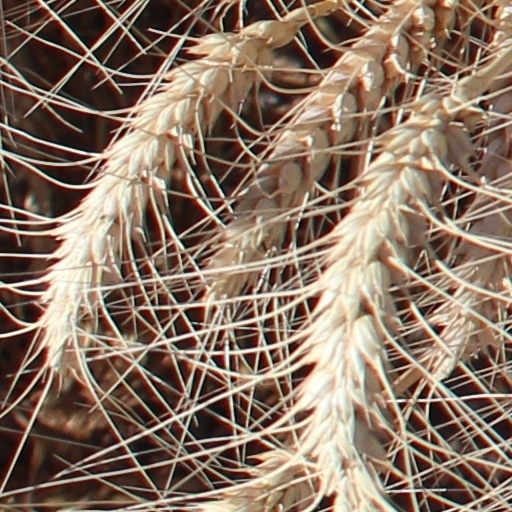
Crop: wheat